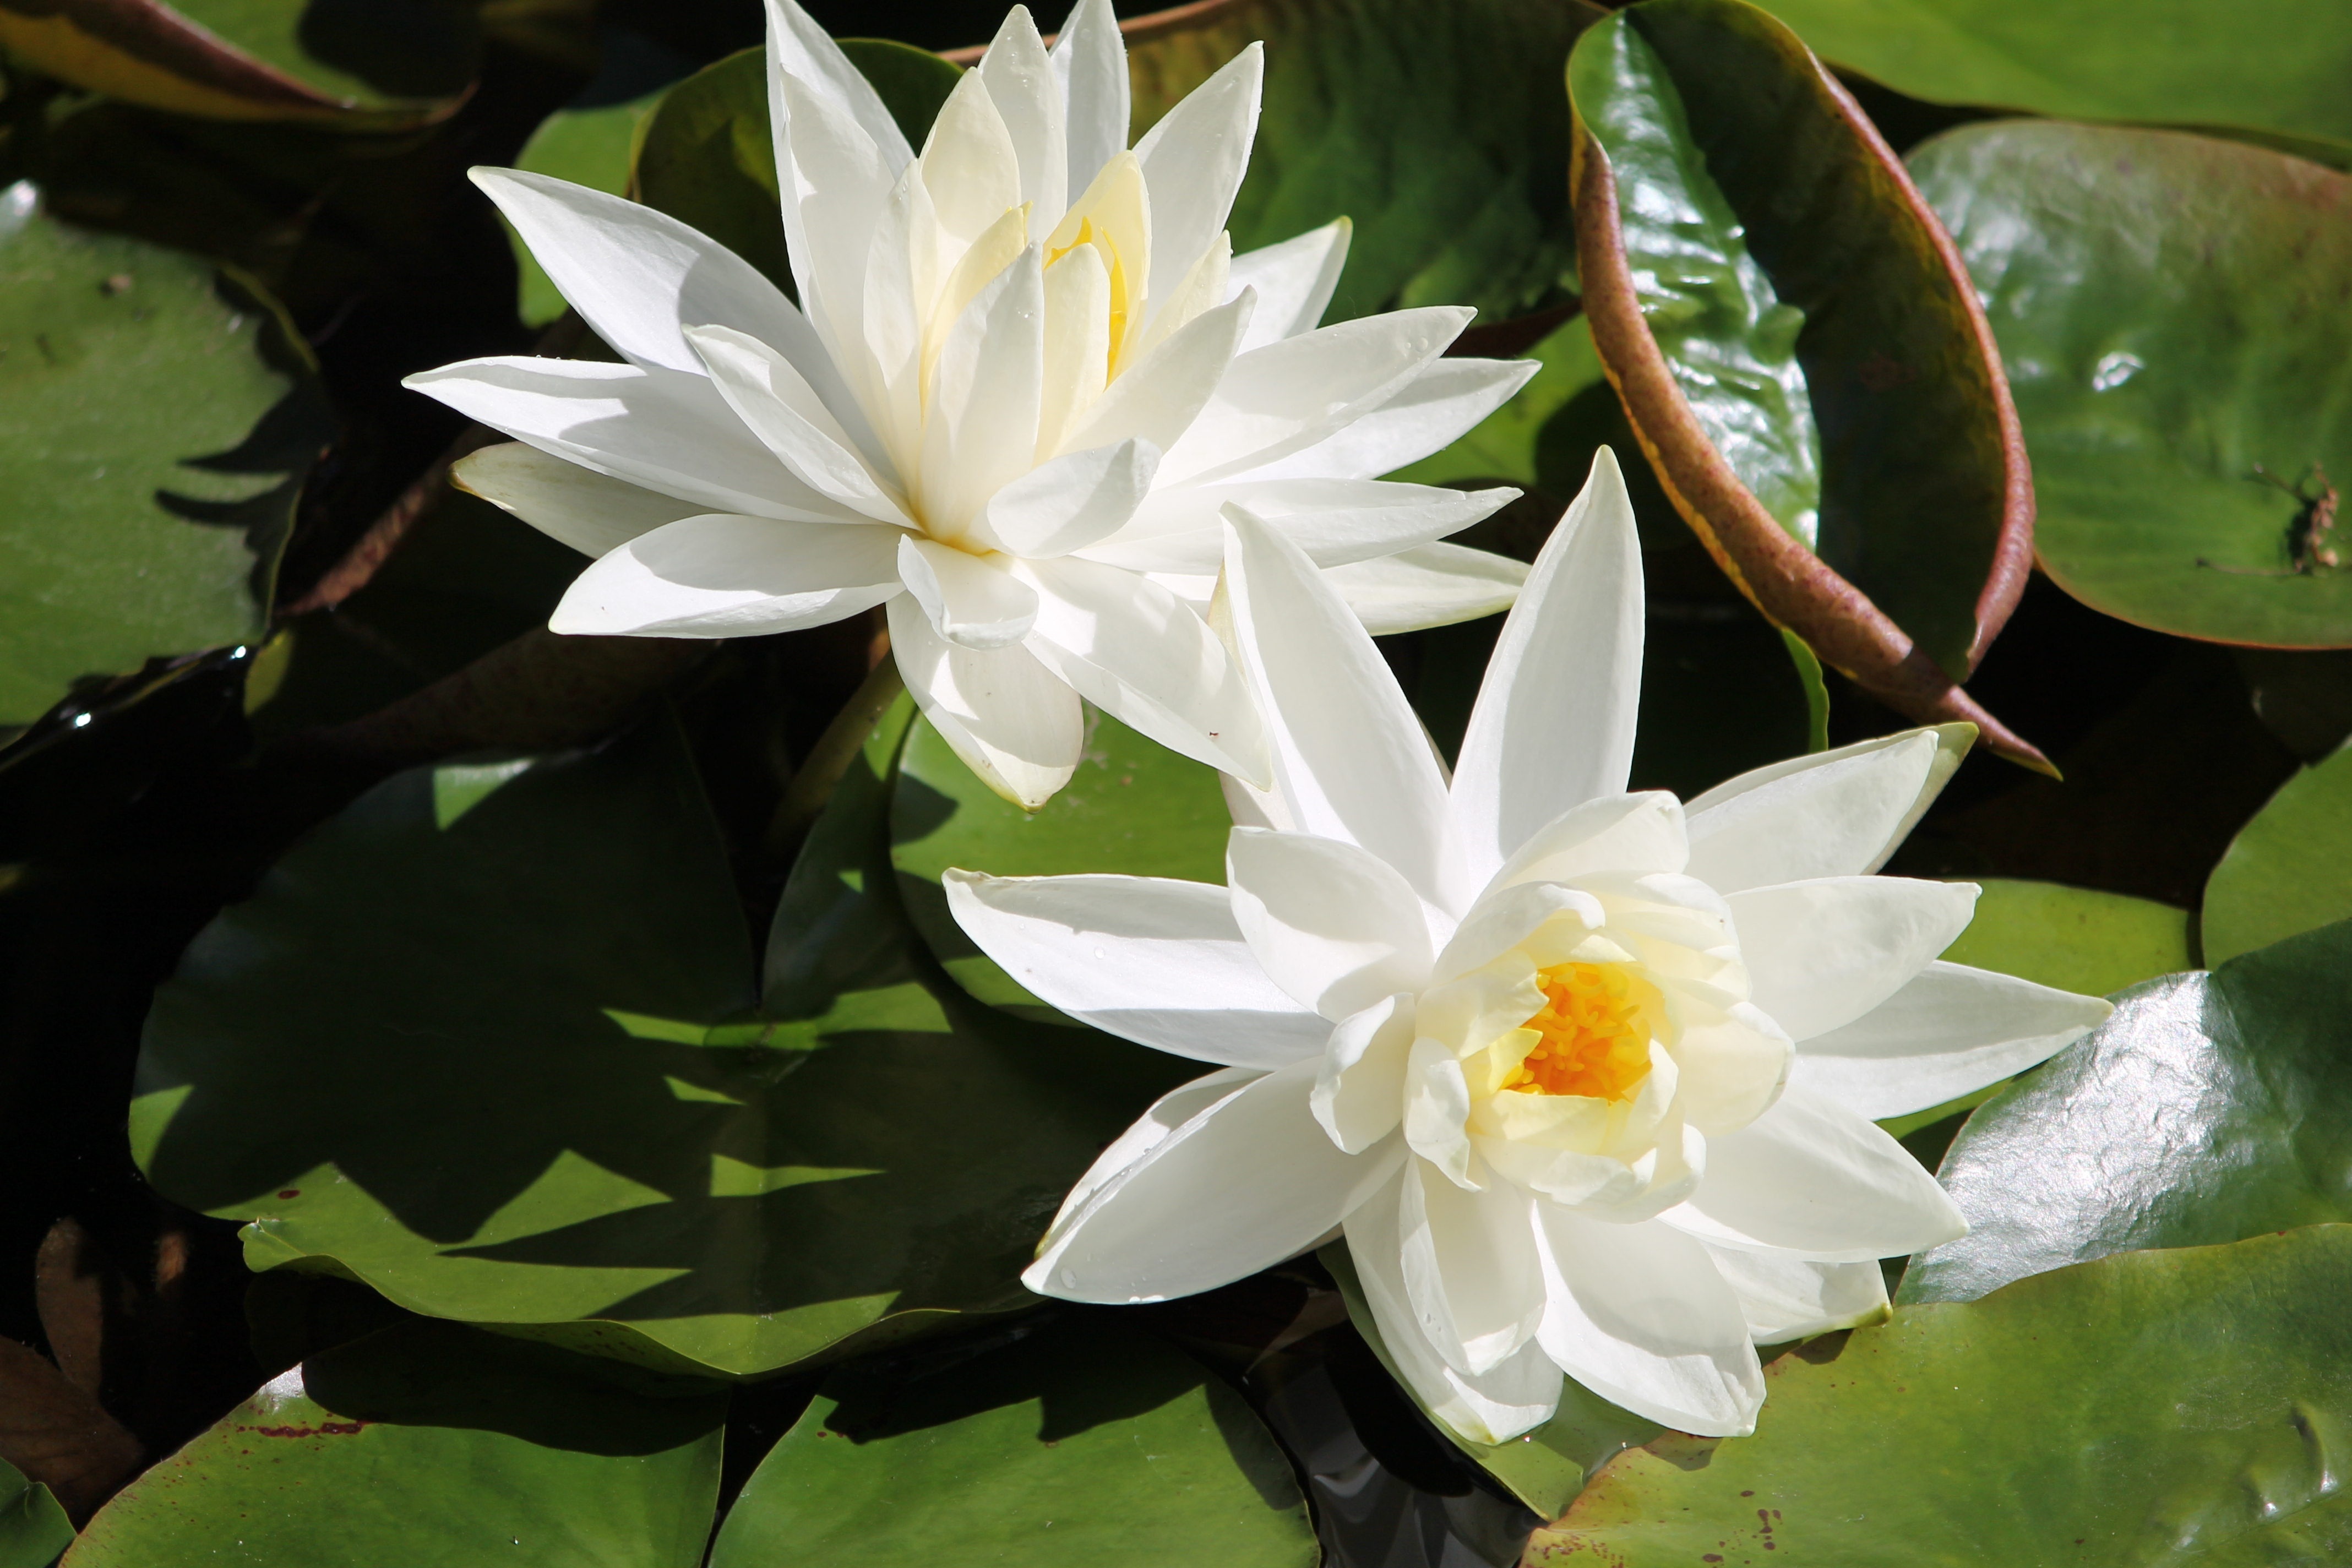
water, blossom, plant, white, flower, petal, pond, botany, sacred lotus, aquatic plant, flora, outdoors, lotus, lily, oriental, flowering plant, water lilly, land plant, lotus family, proteales